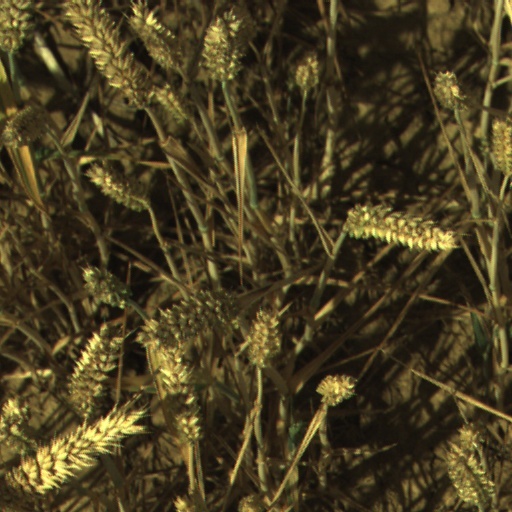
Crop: wheat